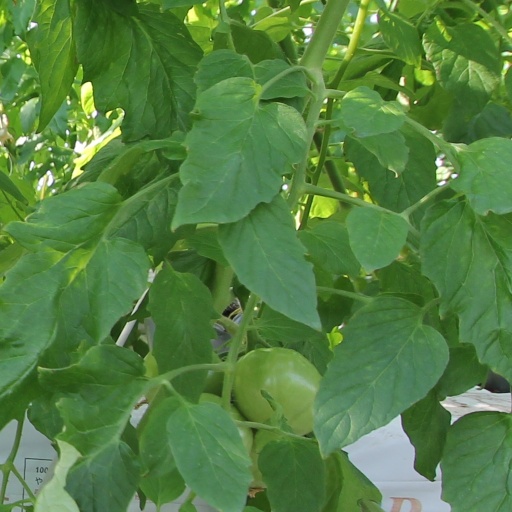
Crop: tomato